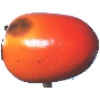
Label: Kaki 1